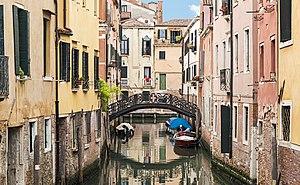
Le centre historique de Venise comprend 121 îles liés par 435 ponts. Cette liste reprend les noms vénitiens des principaux ponts de Venise par sestiere ou île.
Le Rio Priuli ou rio de Santa Sofia est un canal de Venise dans le sestiere de Cannaregio en Italie.
Les Priuli est une famille patricienne de Venise, qui serait d'origine hongroise. Elle se serait établie à Venise volontairement ou comme prisonniers de guerre à la suite de la guerre entre Venise et Salomon de Hongrie autour de Zara. Admise au Maggior Consiglio vers 1100, puis exclue à sa clôture, elle fut réadmise en 1310 pour s'être distinguée contre la conjuration de Tiepolo Bajamonte. Ils ont donné leur nom à plusieurs rues et palais de Venise, trois doges, mais aussi des procurateur de Saint-Marc, des ambassadeurs, des généraux d'armées et des sénateurs. Une lignée des Priuli a été investie dans le comté de Sanguinetto Veronese, hérité des Venier.